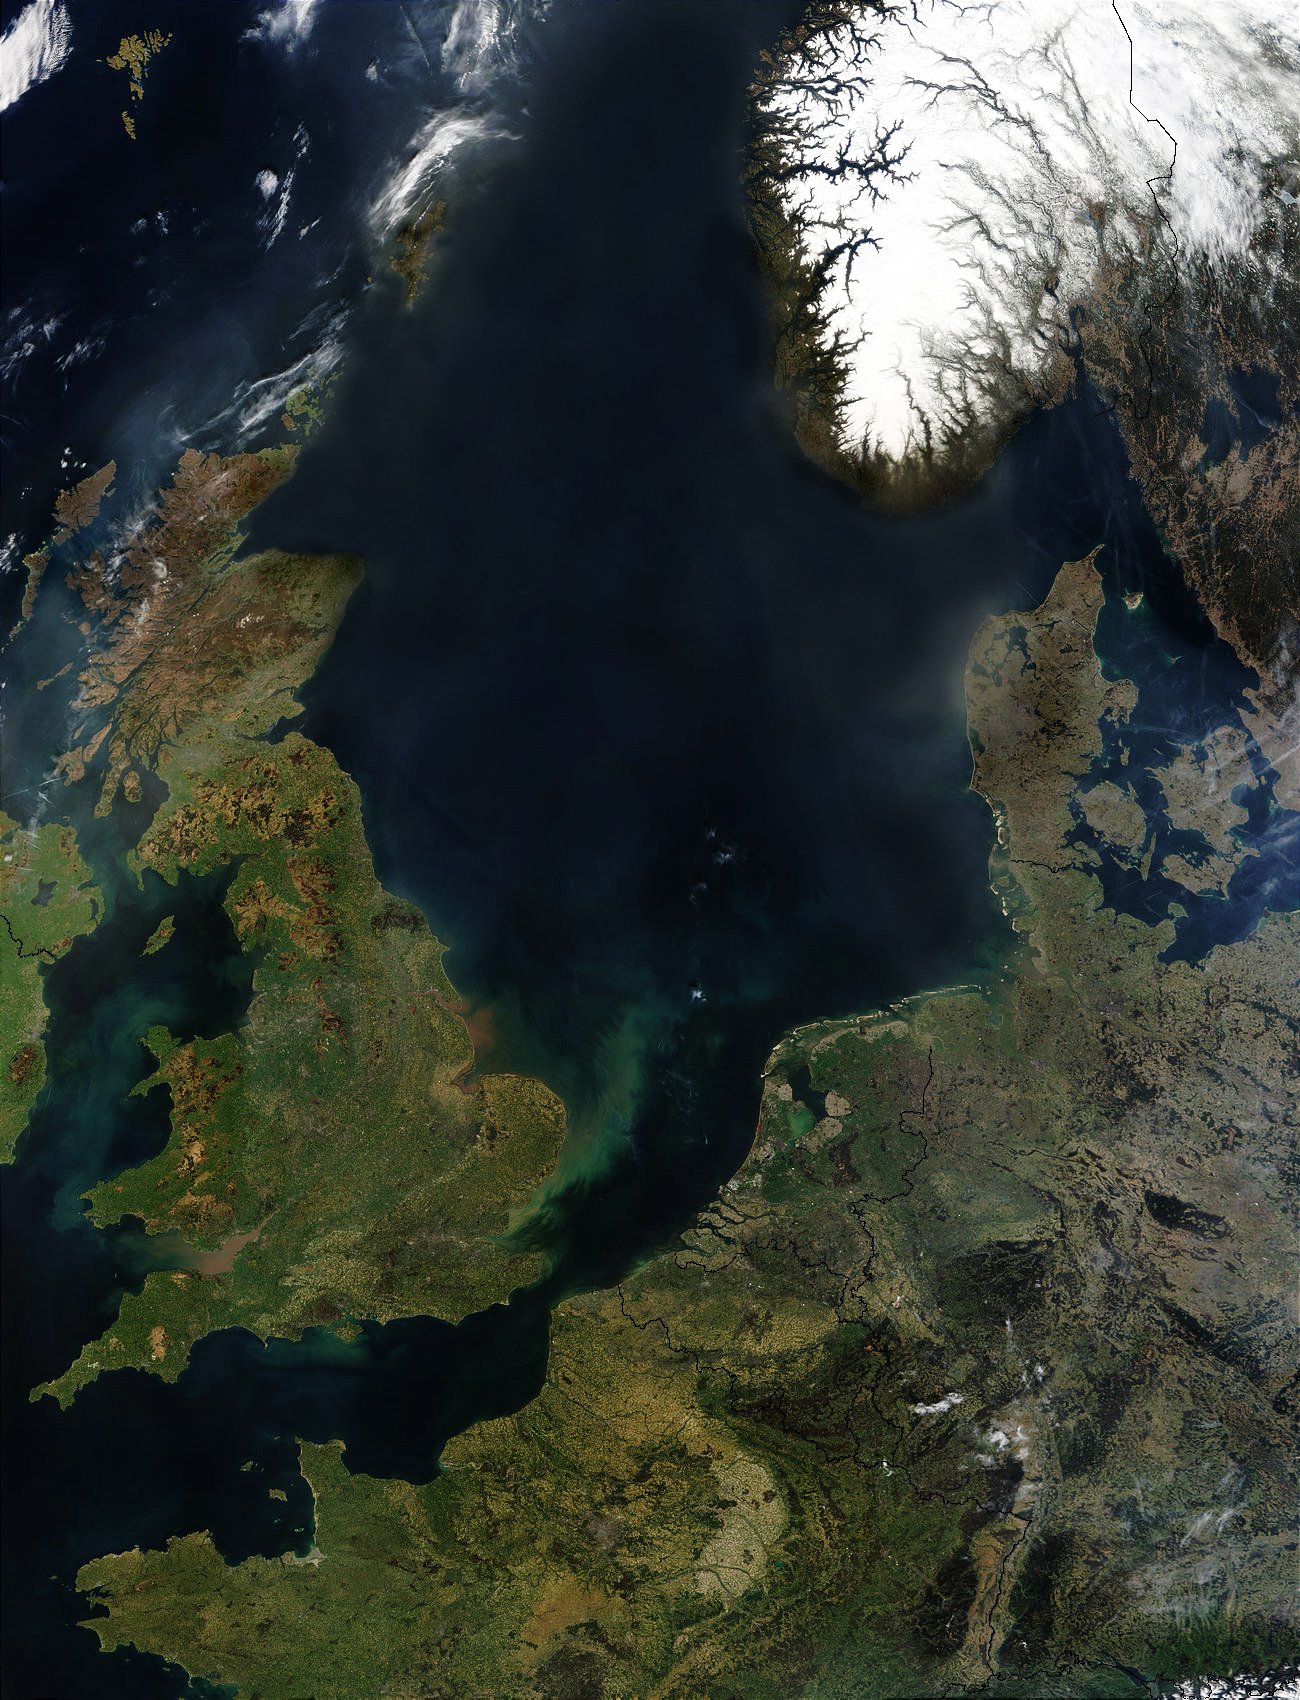
atmosphere, land, europe, reflection, terrain, aerial view, map, outer space, atlas, england, earth, planet, ireland, screenshot, aerial photography, northern europe, satellite image, atmosphere of earth, satellite photo